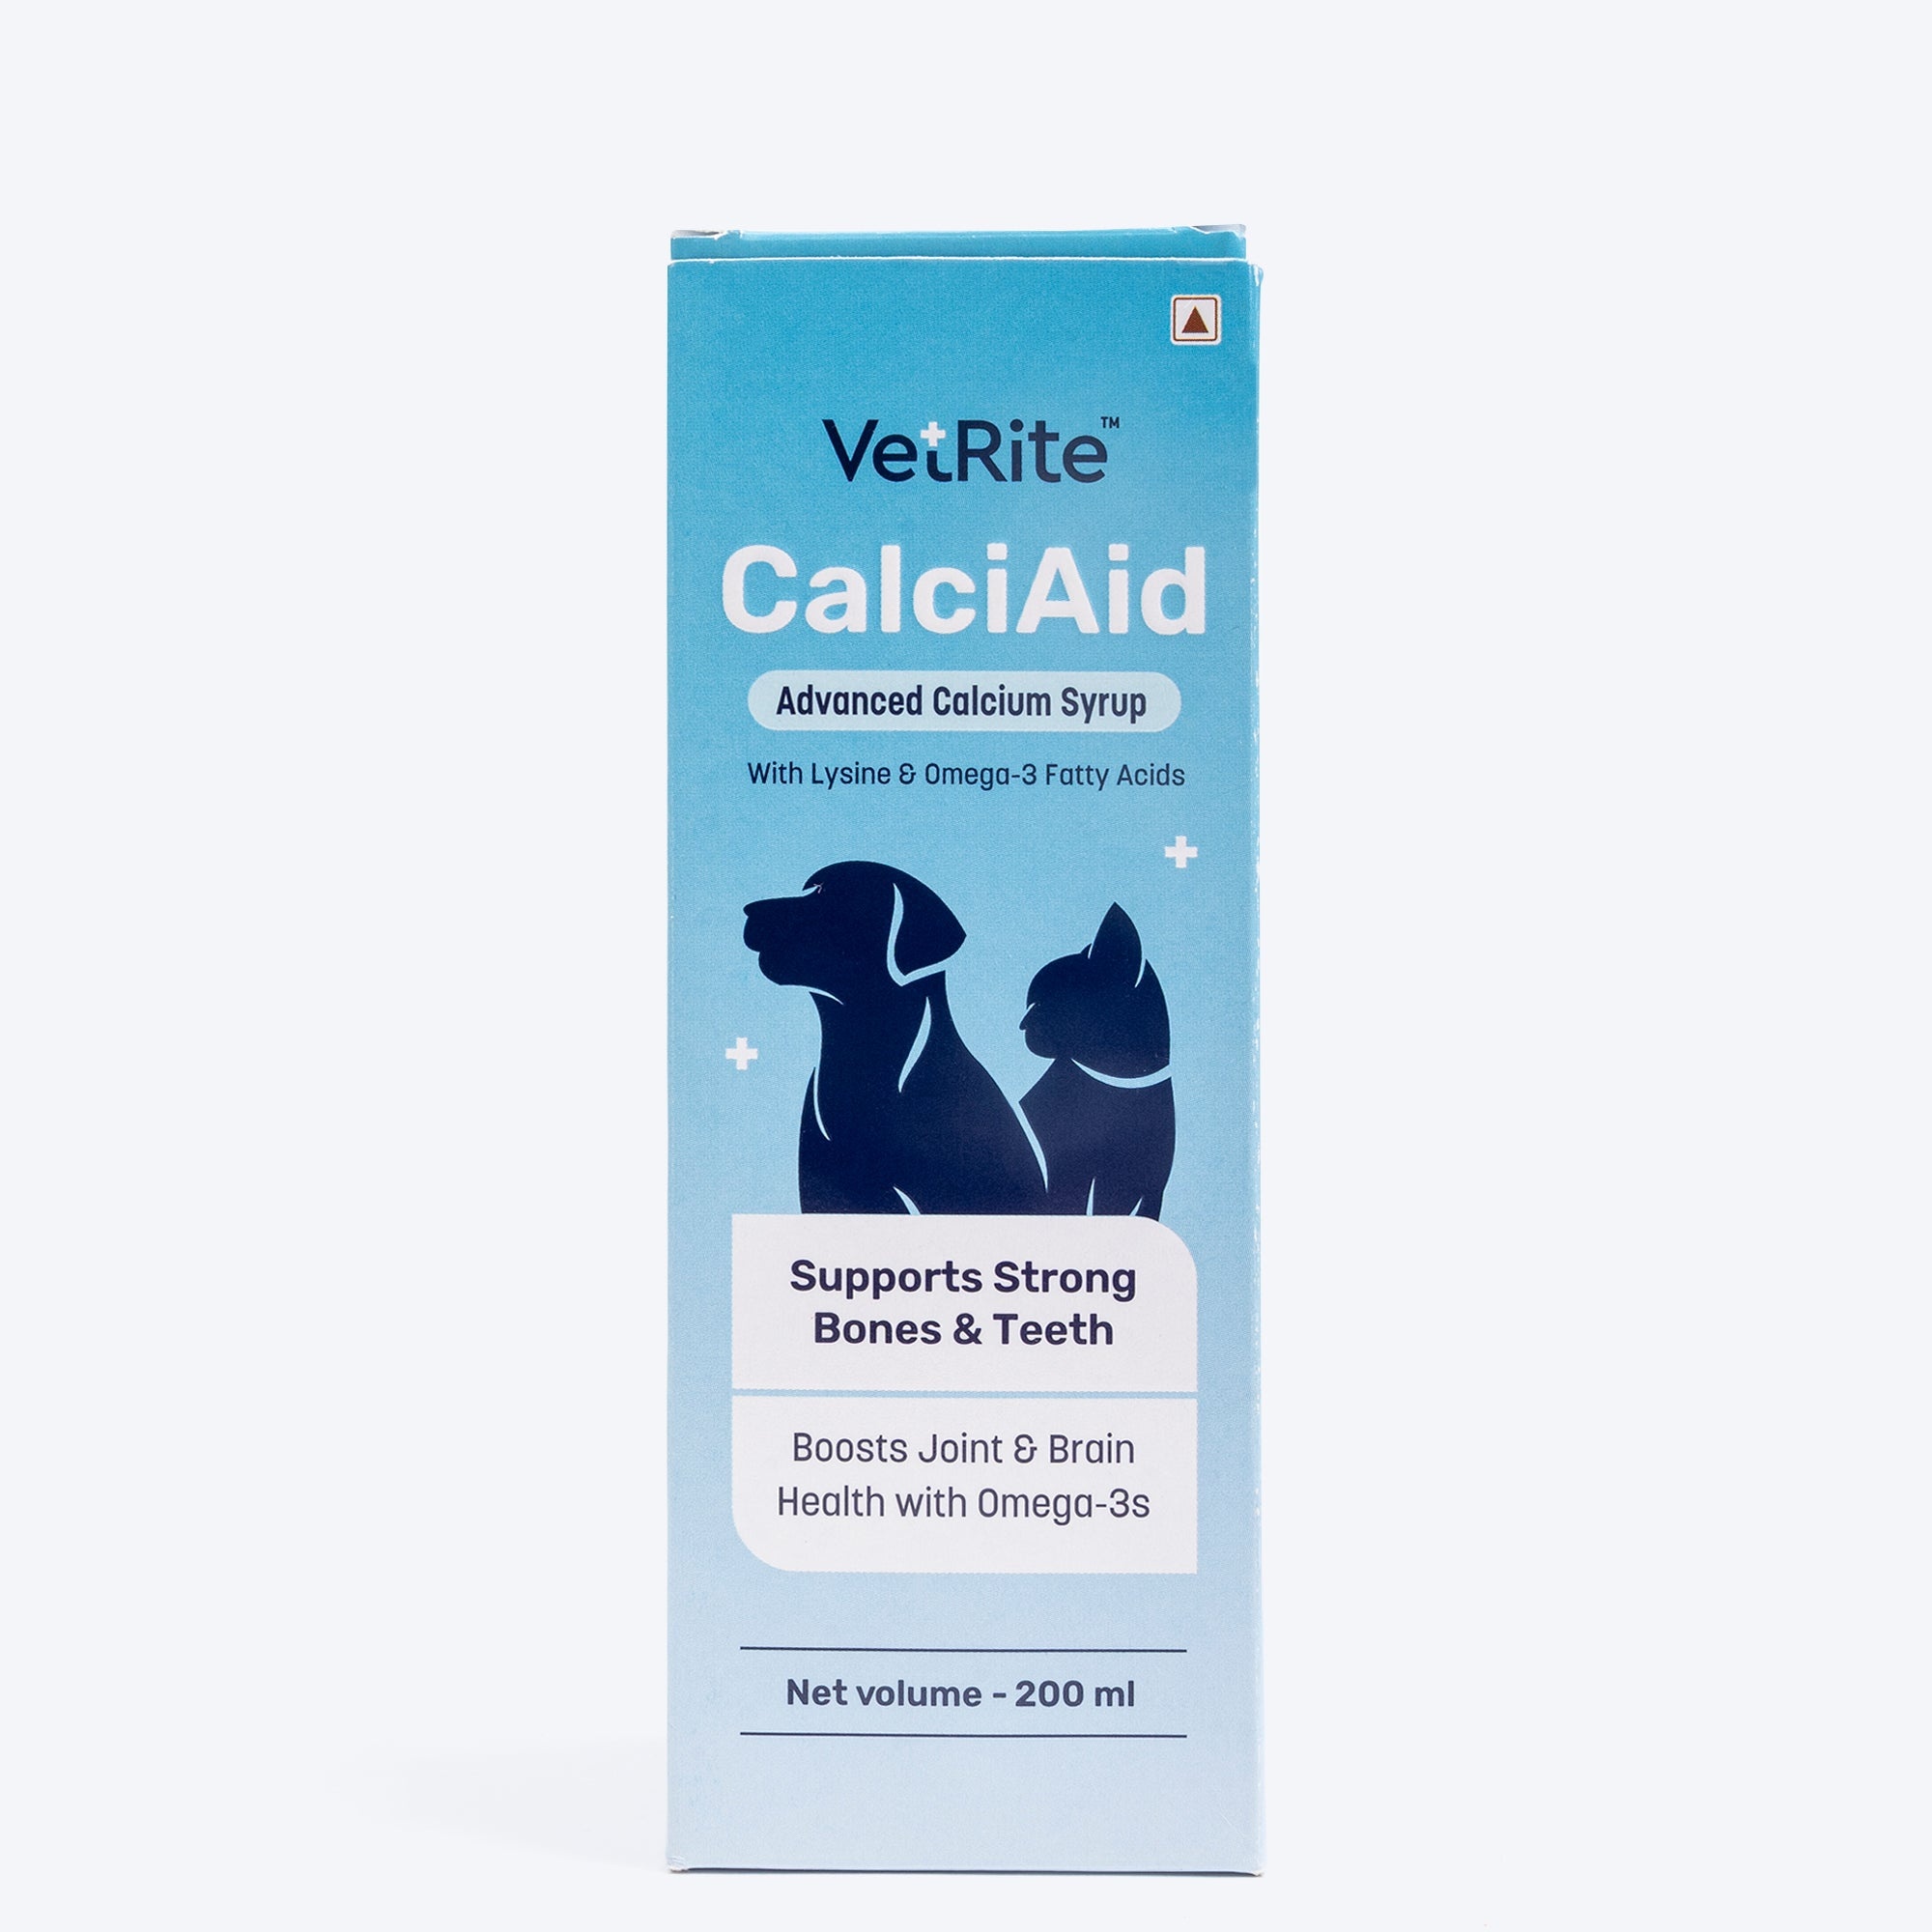
VetRite CalciAid Supports Strong Bones & Teeth Advanced Calcium Syrup For Dog & Cat - 200 ml
Building wellness from within. Caring for a pet means noticing the little things - the speed of their sprints, the sparkle in their eyes when it’s time for walks, the calm and restful sleep that shows they are at ease. We know you would do everything to make sure they don’t just feel good, but truly thrive-and so do we! Introducing VetRite by HUFT - a range of daily nutraceuticals that give your pet the extra support they need for complete wellbeing. Every product in the range is science-backed, safe, and made to enhance the love and care you offer your pet every day. One step ahead of regular calcium tonics, VetRite CalciAid is an advanced formula with Calcium and Phosphorus in an enriching blend of other minerals and good fatty acids—the ideal way to support development, immunity, and overall vitality in growing puppies and kittens, adults, senior pets, especially female pets. How VetRite CalciAid Advanced Calcium Syrup helps: Strengthens bones and teeth Helps maintain bone density Improves joint health Boosts brain health Features: Advanced calcium syrup for dogs and cats Made with clinically-backed ingredients Balanced Calcium - Phosphorus ratio Comes with a natural chicken flavour for easy consumption Made with love in India, for the unique needs and lifestyles of Indian pets To nurture your pet’s health, we made a formula where every ingredient counts! Active ingredients: Calcium (as calcium lactate + citrate): essential for strong bones, teeth, and skeletal structure. Phosphorus (as sodium phosphate): aids nutrient absorption. Magnesium (as magnesium citrate): aids Calcium utilisation, and improves muscle and nerve function. Zinc (as zinc gluconate): for immunity, skin health, and tissue repair. Lysine: boosts Calcium absorption, collagen synthesis, and appetite. Vitamin D₃: enhances Calcium and Phosphorus absorption. Vitamin A: supports vision, skin, and immunity. Vitamin B₁₂: improves energy, red blood cell count, and nerve function. Omega-3 (EPA + DHA from fish oil): essential for joint health, brain and cognitive function, and skin and coat support. Storage: Store in a cool and dry place, below 30°C. Keep away from direct sunlight. Does not need to be refrigerated. Please note: This supplement is not recommended for pregnant or lactating dogs, unless advised by a veterinarian.
Brand: VetRite
Category: Animals & Pet Supplies > Pet Supplies > Pet Vitamins & Supplements > Calcium